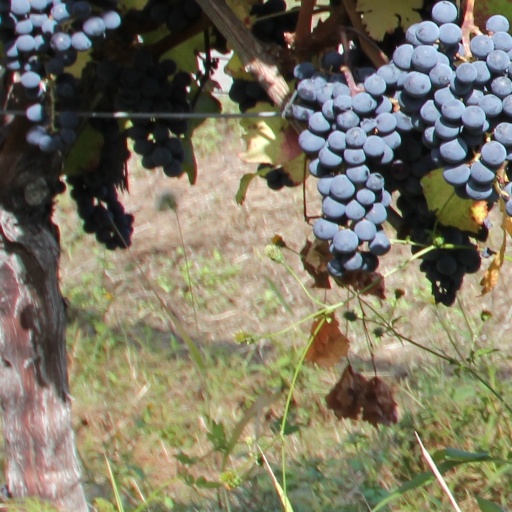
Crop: grape